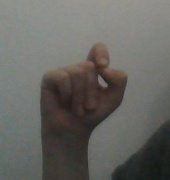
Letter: fa